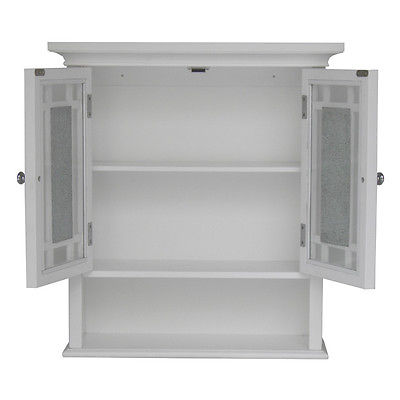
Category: cabinet